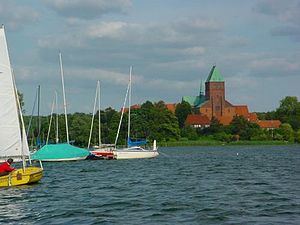
Ratzeburg
Ratzeburg Domkirke på øen ved Ratzeburger See
Ratzeburg er en by i delstaten Slesvig-Holsten i det nordlige Tyskland med 13.830 indbyggere, og et areal på 30,29 km².